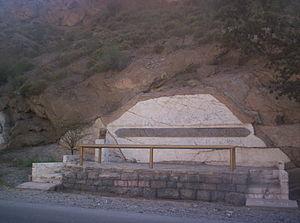
Domingo Faustino Sarmiento était un militant, intellectuel, écrivain, militaire et homme d’État argentin, et le septième président de la République Argentine. Ses écrits couvrent un large éventail de genres et de thèmes, allant du journalisme à l’autobiographie, et de la philosophie politique à l’historiographie. Il faisait partie d’un groupe d’intellectuels, connu sous l’appellation Génération de 1837, qui eut une grande influence sur l’Argentine du XIXᵉ siècle. Mais c’est aux questions d’instruction publique que Sarmiento lui-même s’intéressait au premier chef, à telle enseigne qu'on le surnomme parfois le maître d’école de l’Amérique latine. Comme écrivain, son influence fut également considérable sur la littérature de cette partie méridionale de l’Amérique du Sud.